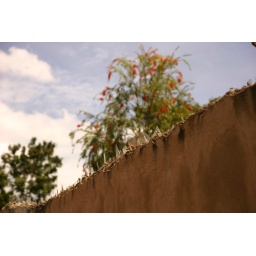
there's something about the harshness of the wall mixed with the lovely red blossoms in the background that i find so interesting.